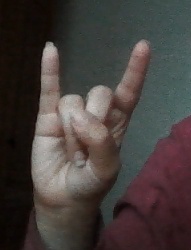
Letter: la